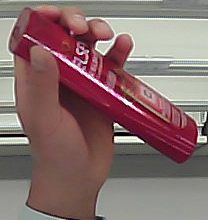
Product: loreal_shampoo